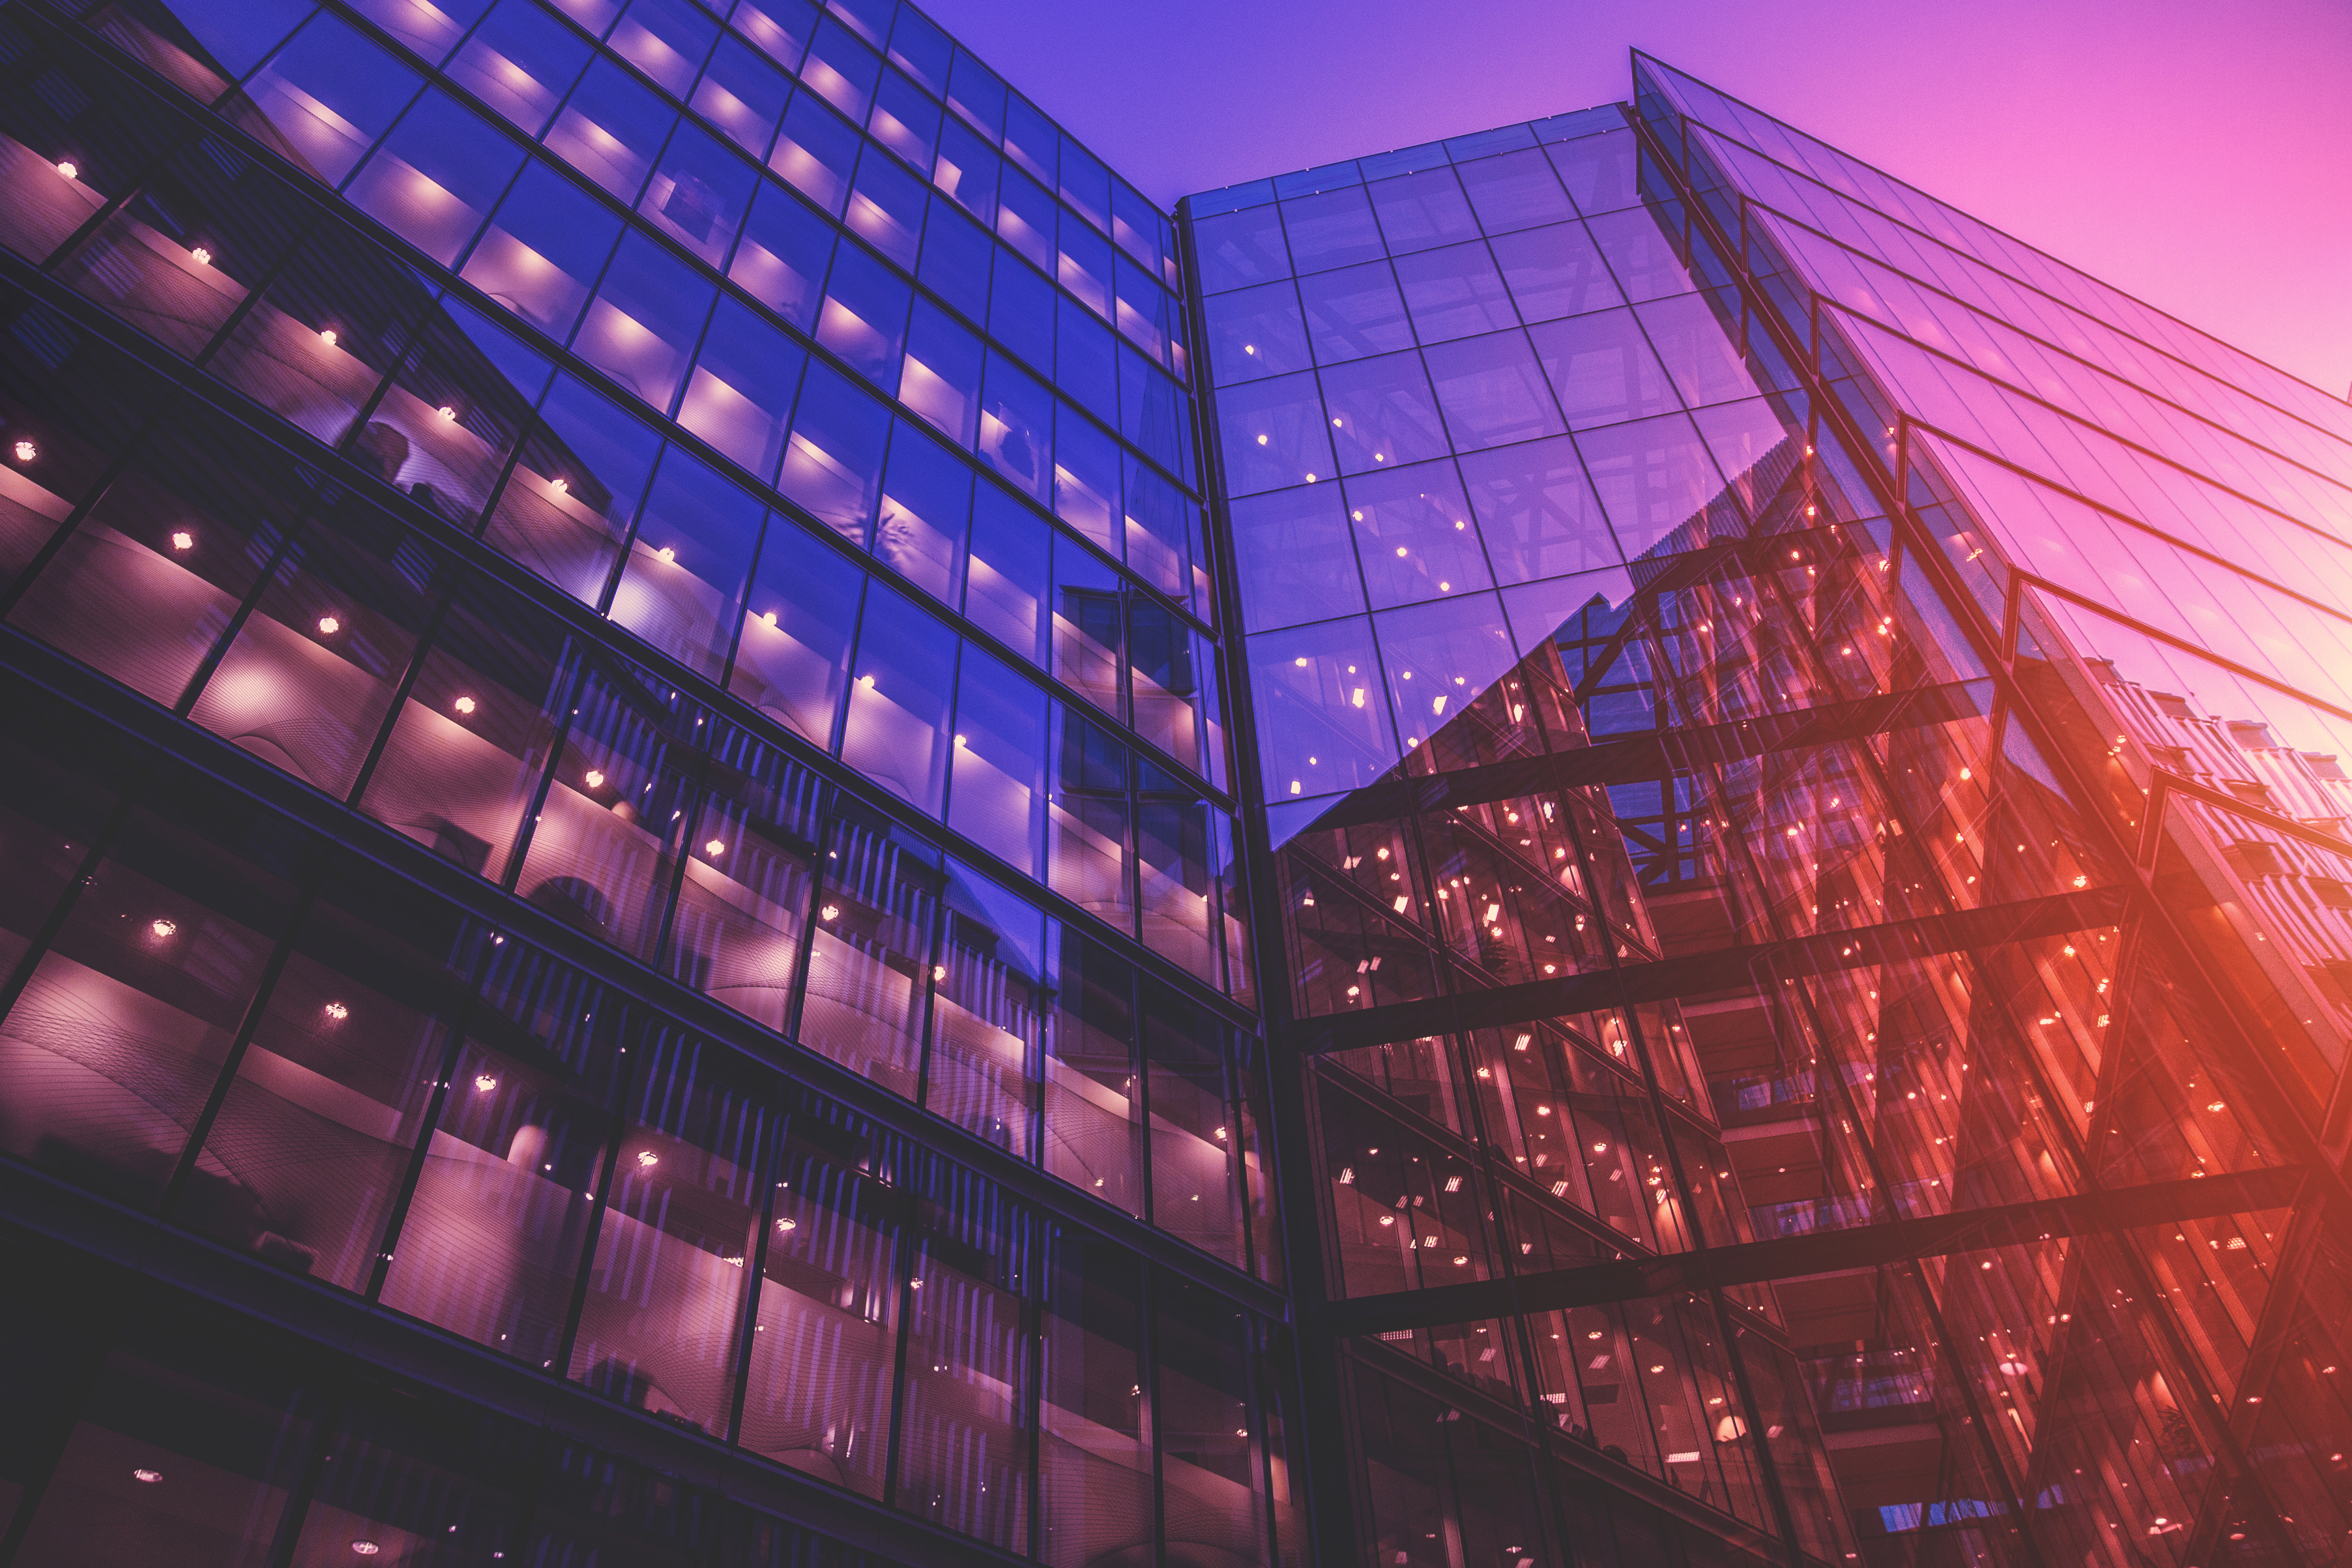
blue, architecture, purple, sky, light, landmark, metropolitan area, building, violet, pink, lighting, urban area, magenta, city, commercial building, night, design, Material property, mixed use, metropolis, facade, reflection, corporate headquarters, headquarters, tower block, glass, house, hotel, skyscraper, evening